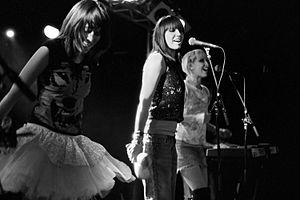
Tilly and The Wall
Tilly and The Wall er en indie-pop-gruppe fra USA.